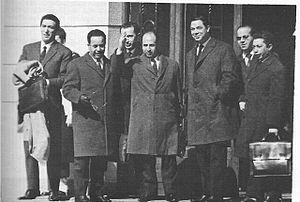
Évian aftalen
FLN-delegationen.
Évian aftalen var en fredsaftale, som blev indgået den 18. marts 1962 i Évian-les-Bains mellem Frankrig og FLN, hvilket markerede afslutningen på selvstændighedskrigen i Algeriet. Våbenstilstand blev proklameret den 19. marts.